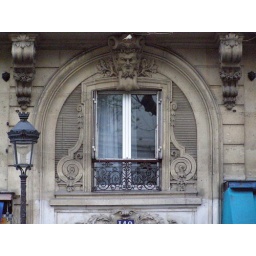
Carvings around a window on a building in Paris.